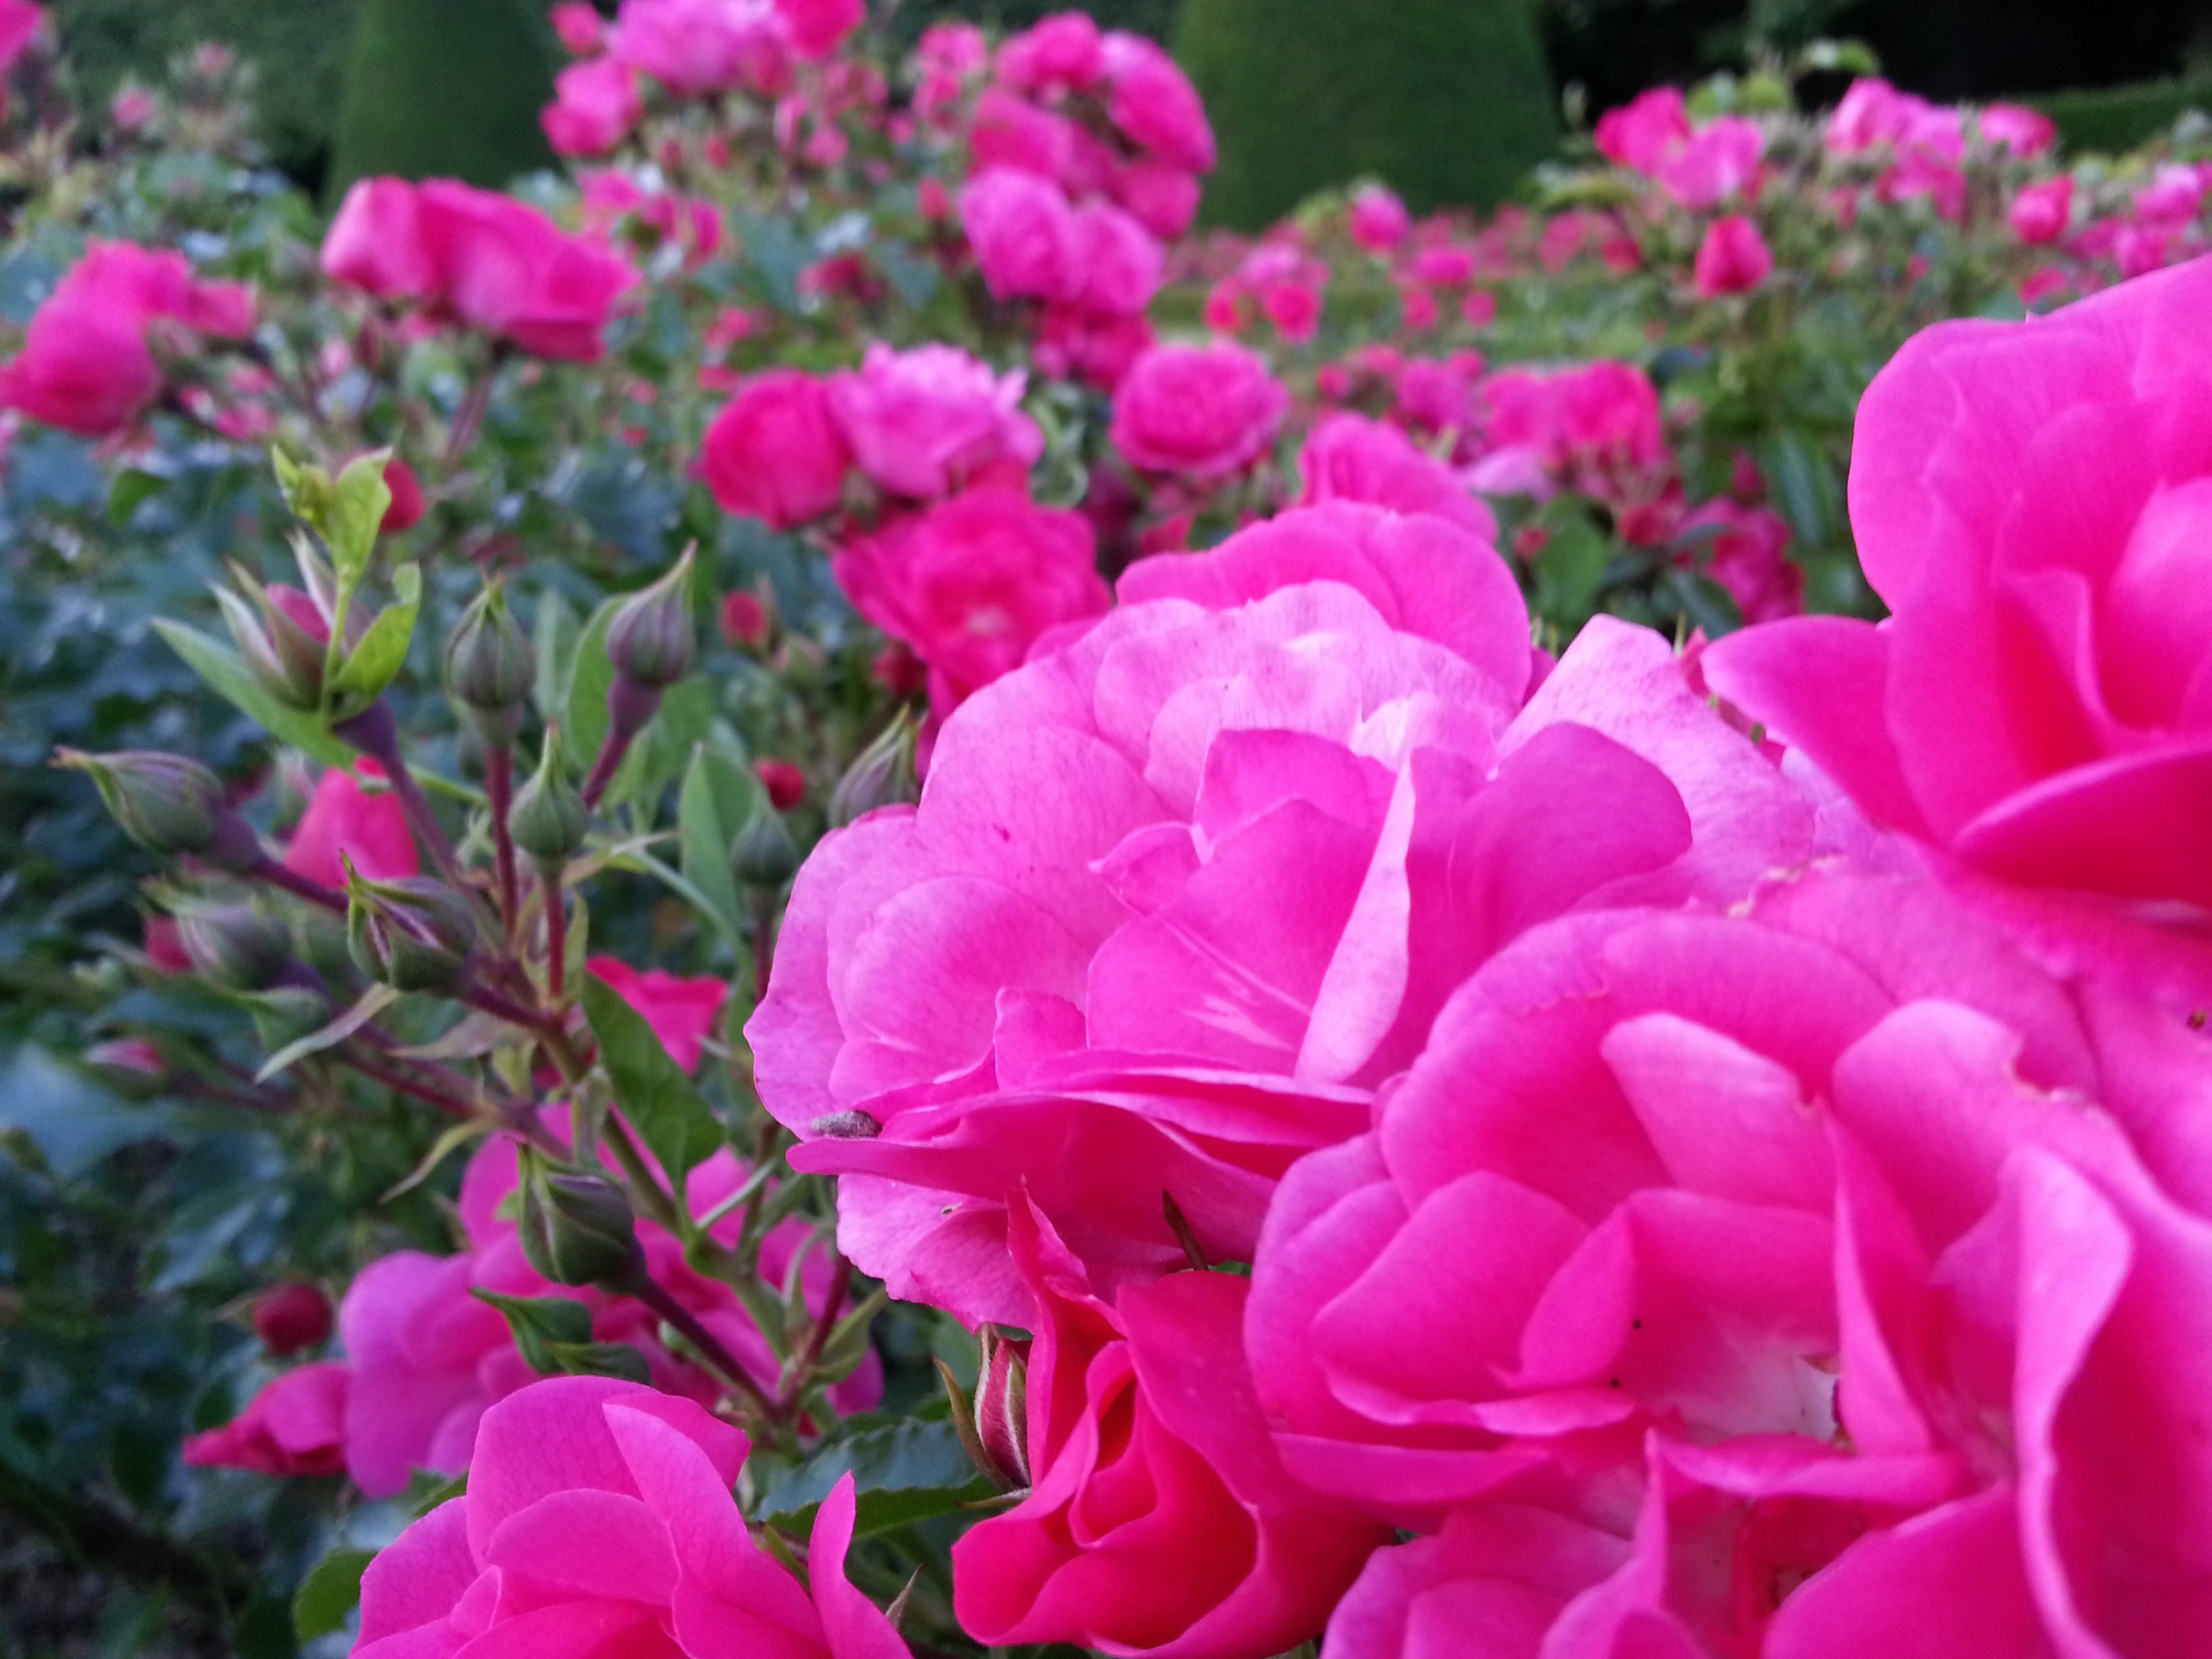
nature, plant, flower, petal, rose, spring, macro, park, garden, pink, flowers, roses, petals, shrub, floribunda, rosebush, flowering plant, garden roses, rose family, annual plant, land plant, rosa centifolia